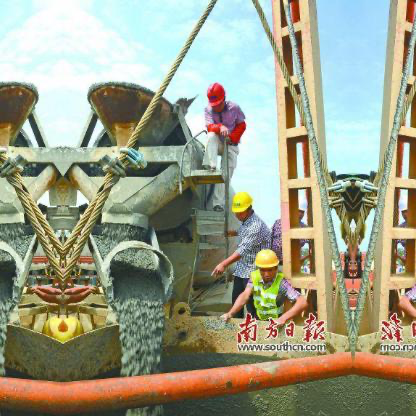
Objects in the image:
label: helmet
label: helmet
label: helmet
label: helmet
label: helmet